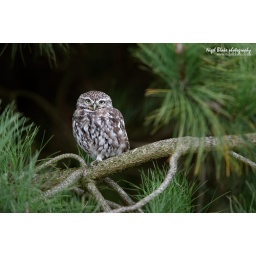
Little Owl, Athene noctua. Perched in a pine tree near Lakenheath Suffolk. _26K6547